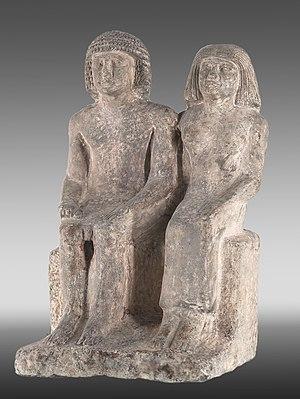
Statue funéraire d'un couple anonyme (probablement des serviteurs royaux). Ancien Empire d'Égypte, IVe ou Ve dynastie, v. 2575-2325 AEC. Calcaire avec traces de polychromie. H. 36,5
L’Égypte antique constitue le thème principal du département des Antiquités du Musée des Beaux-Arts de Lyon et la collection égyptienne qu'il détient est la plus grande de France après celle du Musée du Louvre. Sur les treize salles que compte le département, l'Égypte en occupe neuf. Cette place s’explique par l’importance historique de l’égyptologie à Lyon, animée par des hommes tels que Victor Loret, dont la famille a fait don au musée en 1954 de plus d'un millier d'objets. Dès 1895, le Musée du Louvre fournit près de quatre cents objets pour constituer le fonds du département ; d'autres objets complètent ce dépôt quelques années plus tard, augmenté, en 1936, d'objets provenant du village des artisans de Pharaon à Deir el-Médineh.